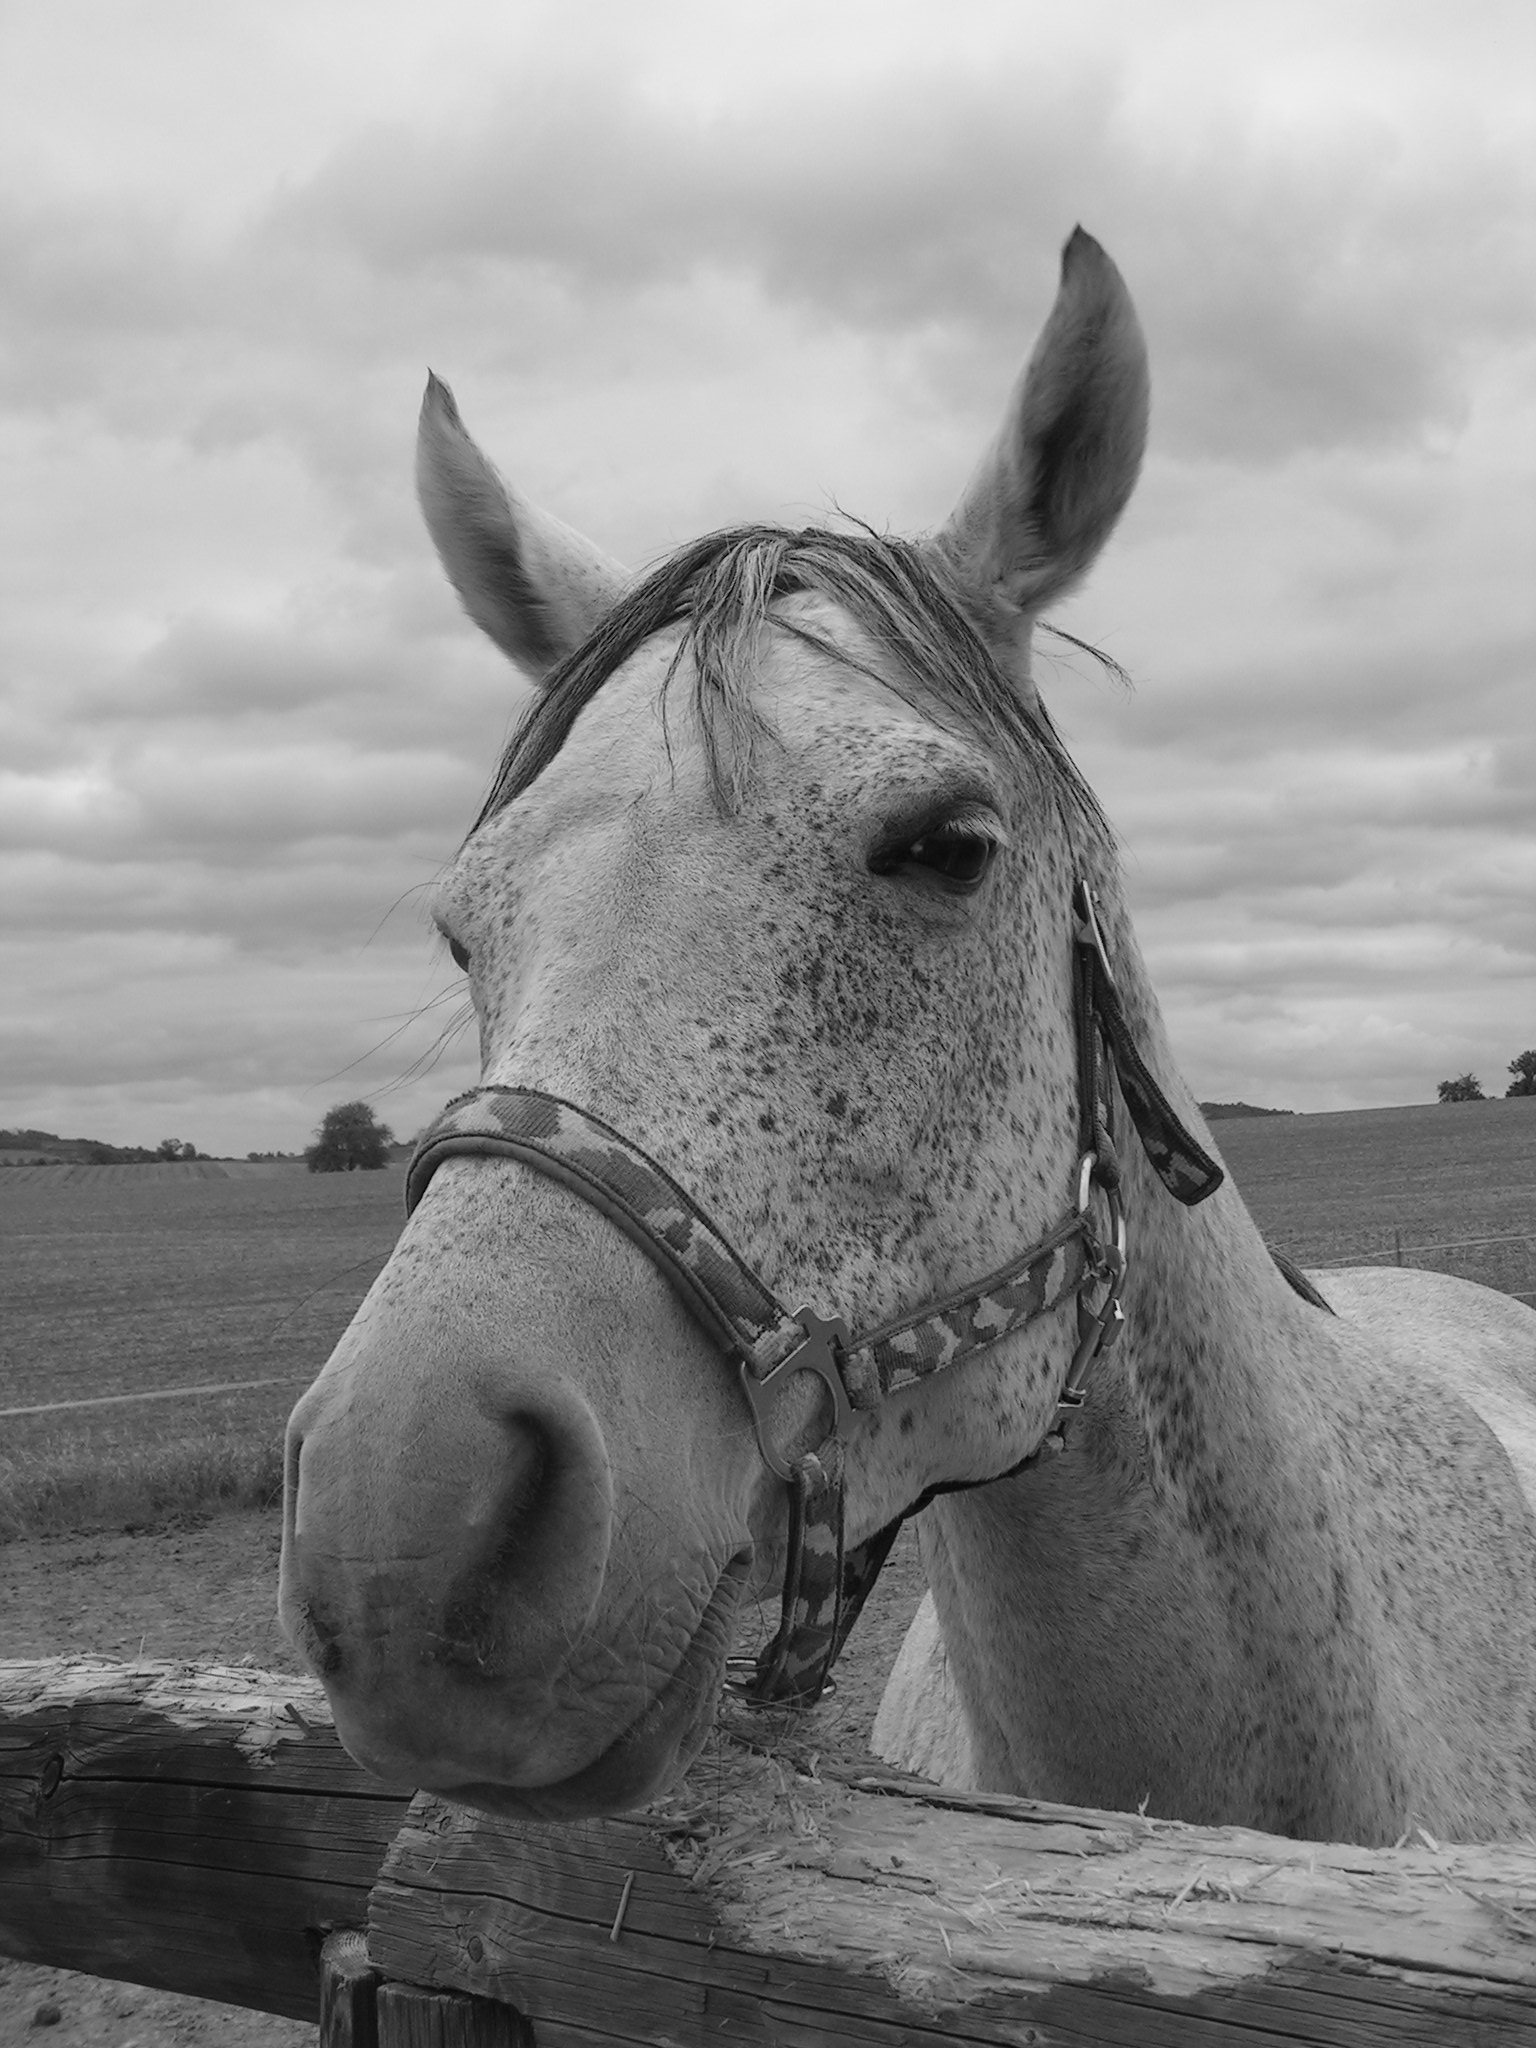
black and white, white, range, portrait, heaven, horse, mammal, stallion, mane, monochrome, drawing, head, halter, pack animal, monochrome photography, horse like mammal, mustang horse